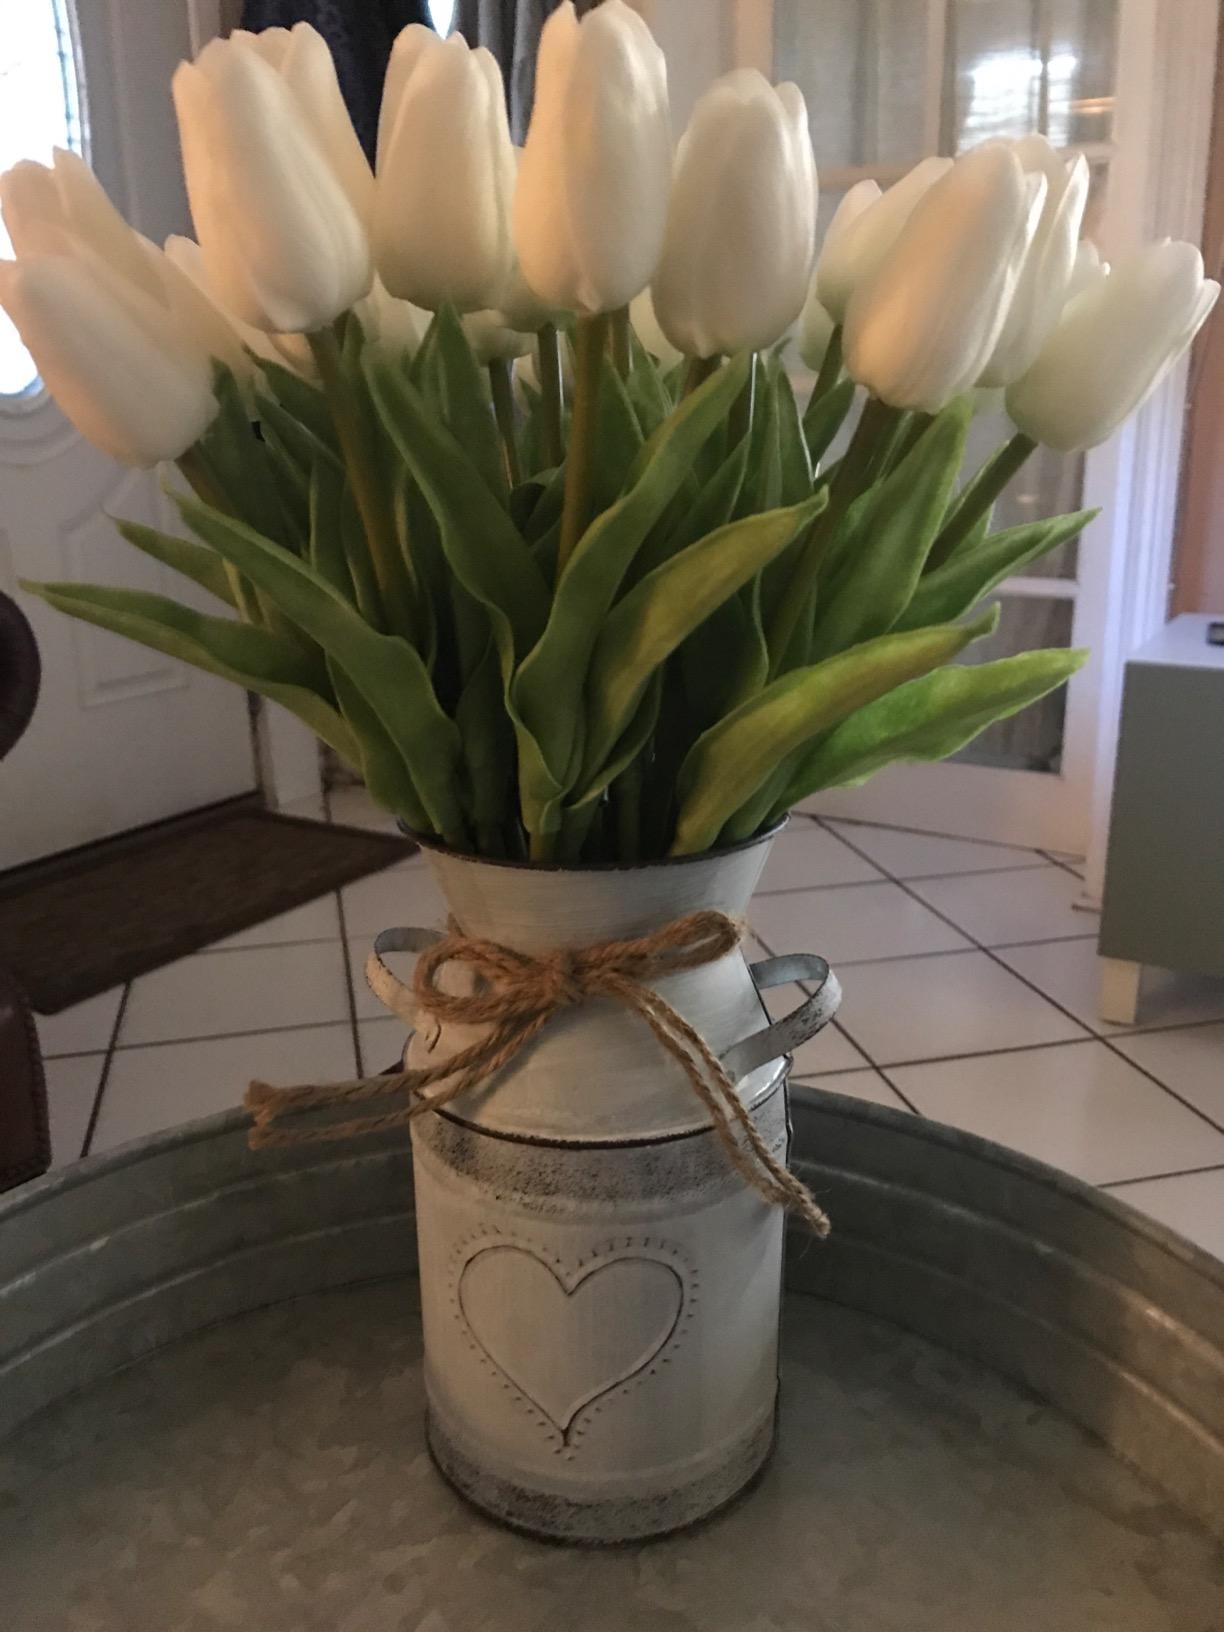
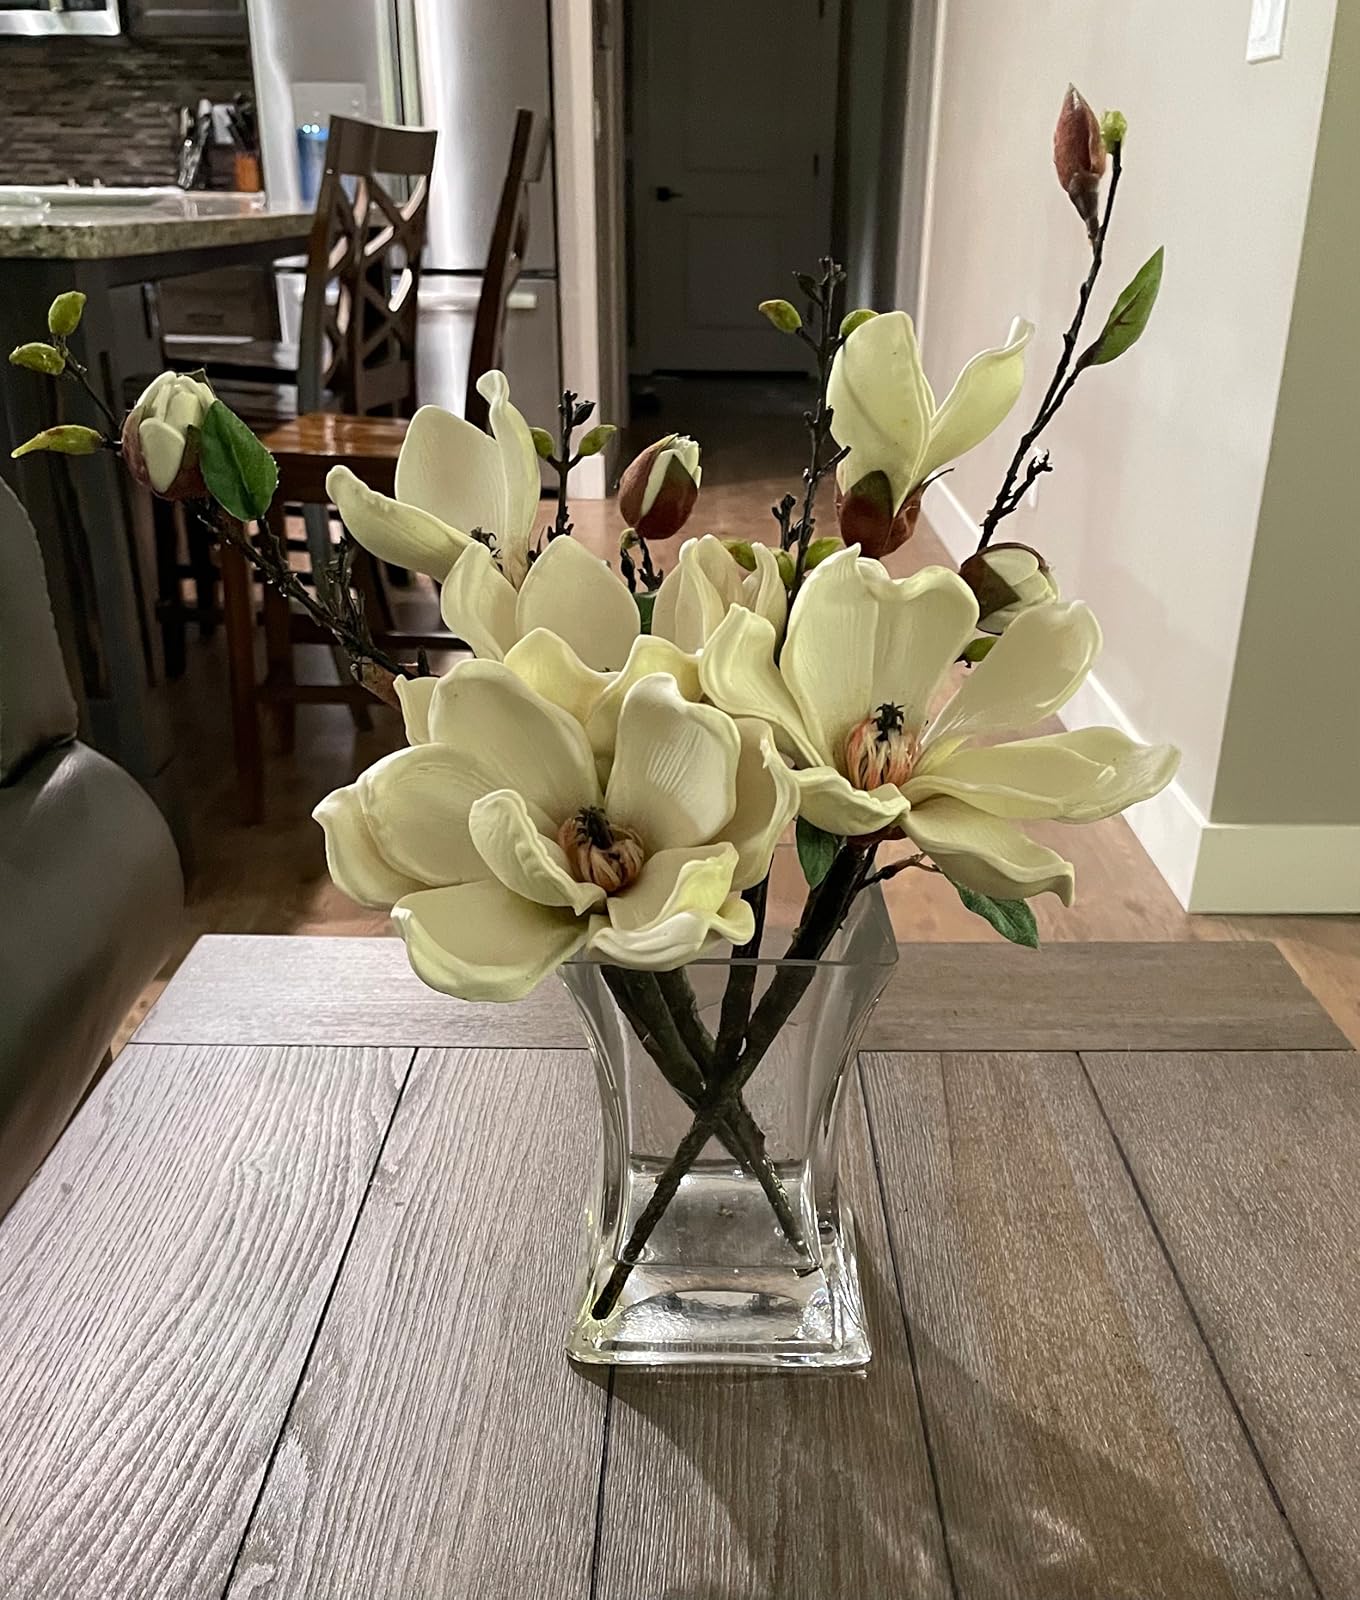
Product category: vase
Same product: no